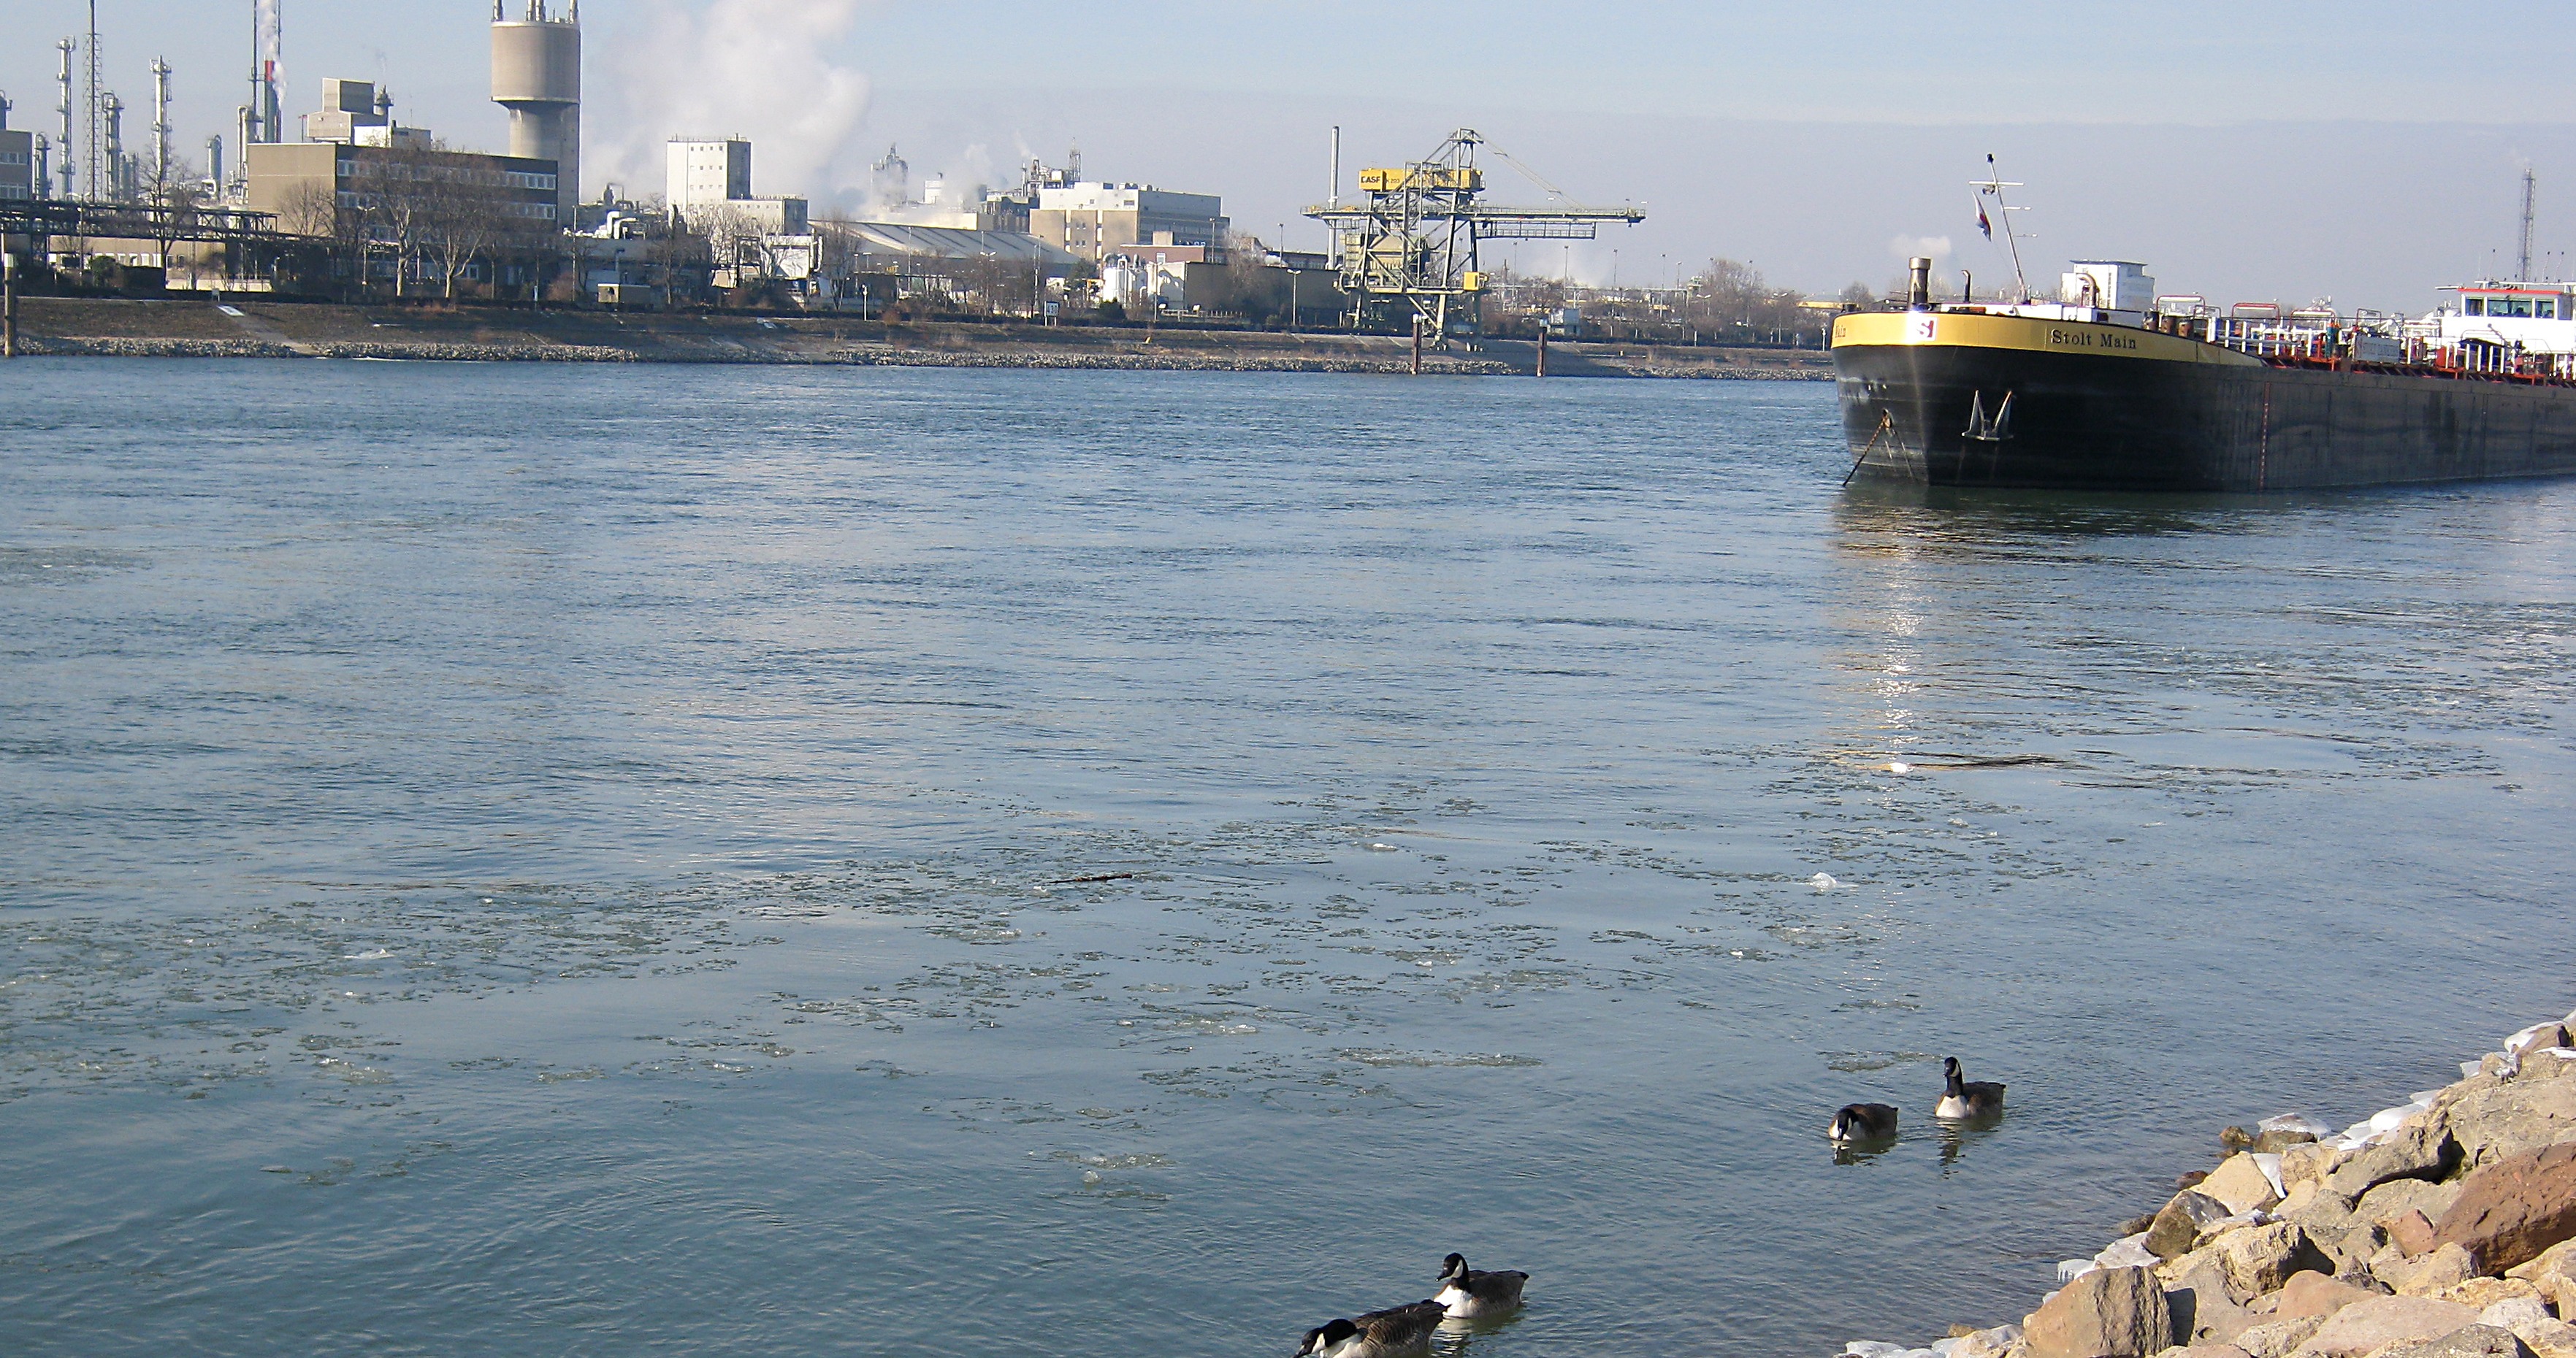
landscape, sea, coast, water, ocean, shore, river, ship, vehicle, bay, harbor, industry, waterway, channel, shipping, watercraft, rhine